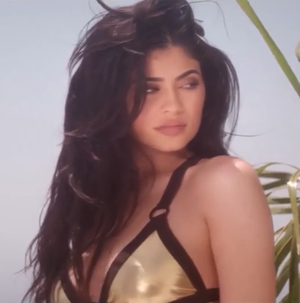
Kylie Kristen Jenner, née le 10 août 1997 à Los Angeles, est une personnalité de la téléréalité américaine et influenceuse sur Instagram. Depuis 2007, elle tourne dans l'émission L'Incroyable Famille Kardashian, qui filme son quotidien et celui de sa famille.